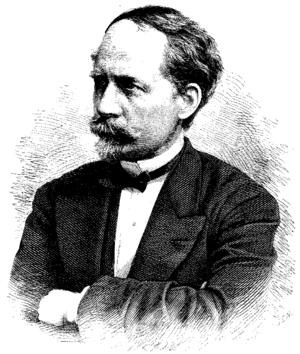
Ferdinand Meldahl
Den danske arkitekt Ferdinand Meldahl
Ferdinand Meldahl var en dansk arkitekt, etatsråd, kammerherre og borgerrepræsentant. Han udøvede meget stor indflydelse på arkitektur og kunst i anden halvdel af 1800-tallet. Meldahl var på den ene side kosmopolitisk orienteret, visionær og produktiv og på den anden side en konservativ natur, hvis idealer blev forkastet af den efterfølgende kunstner- og arkitektgeneration.